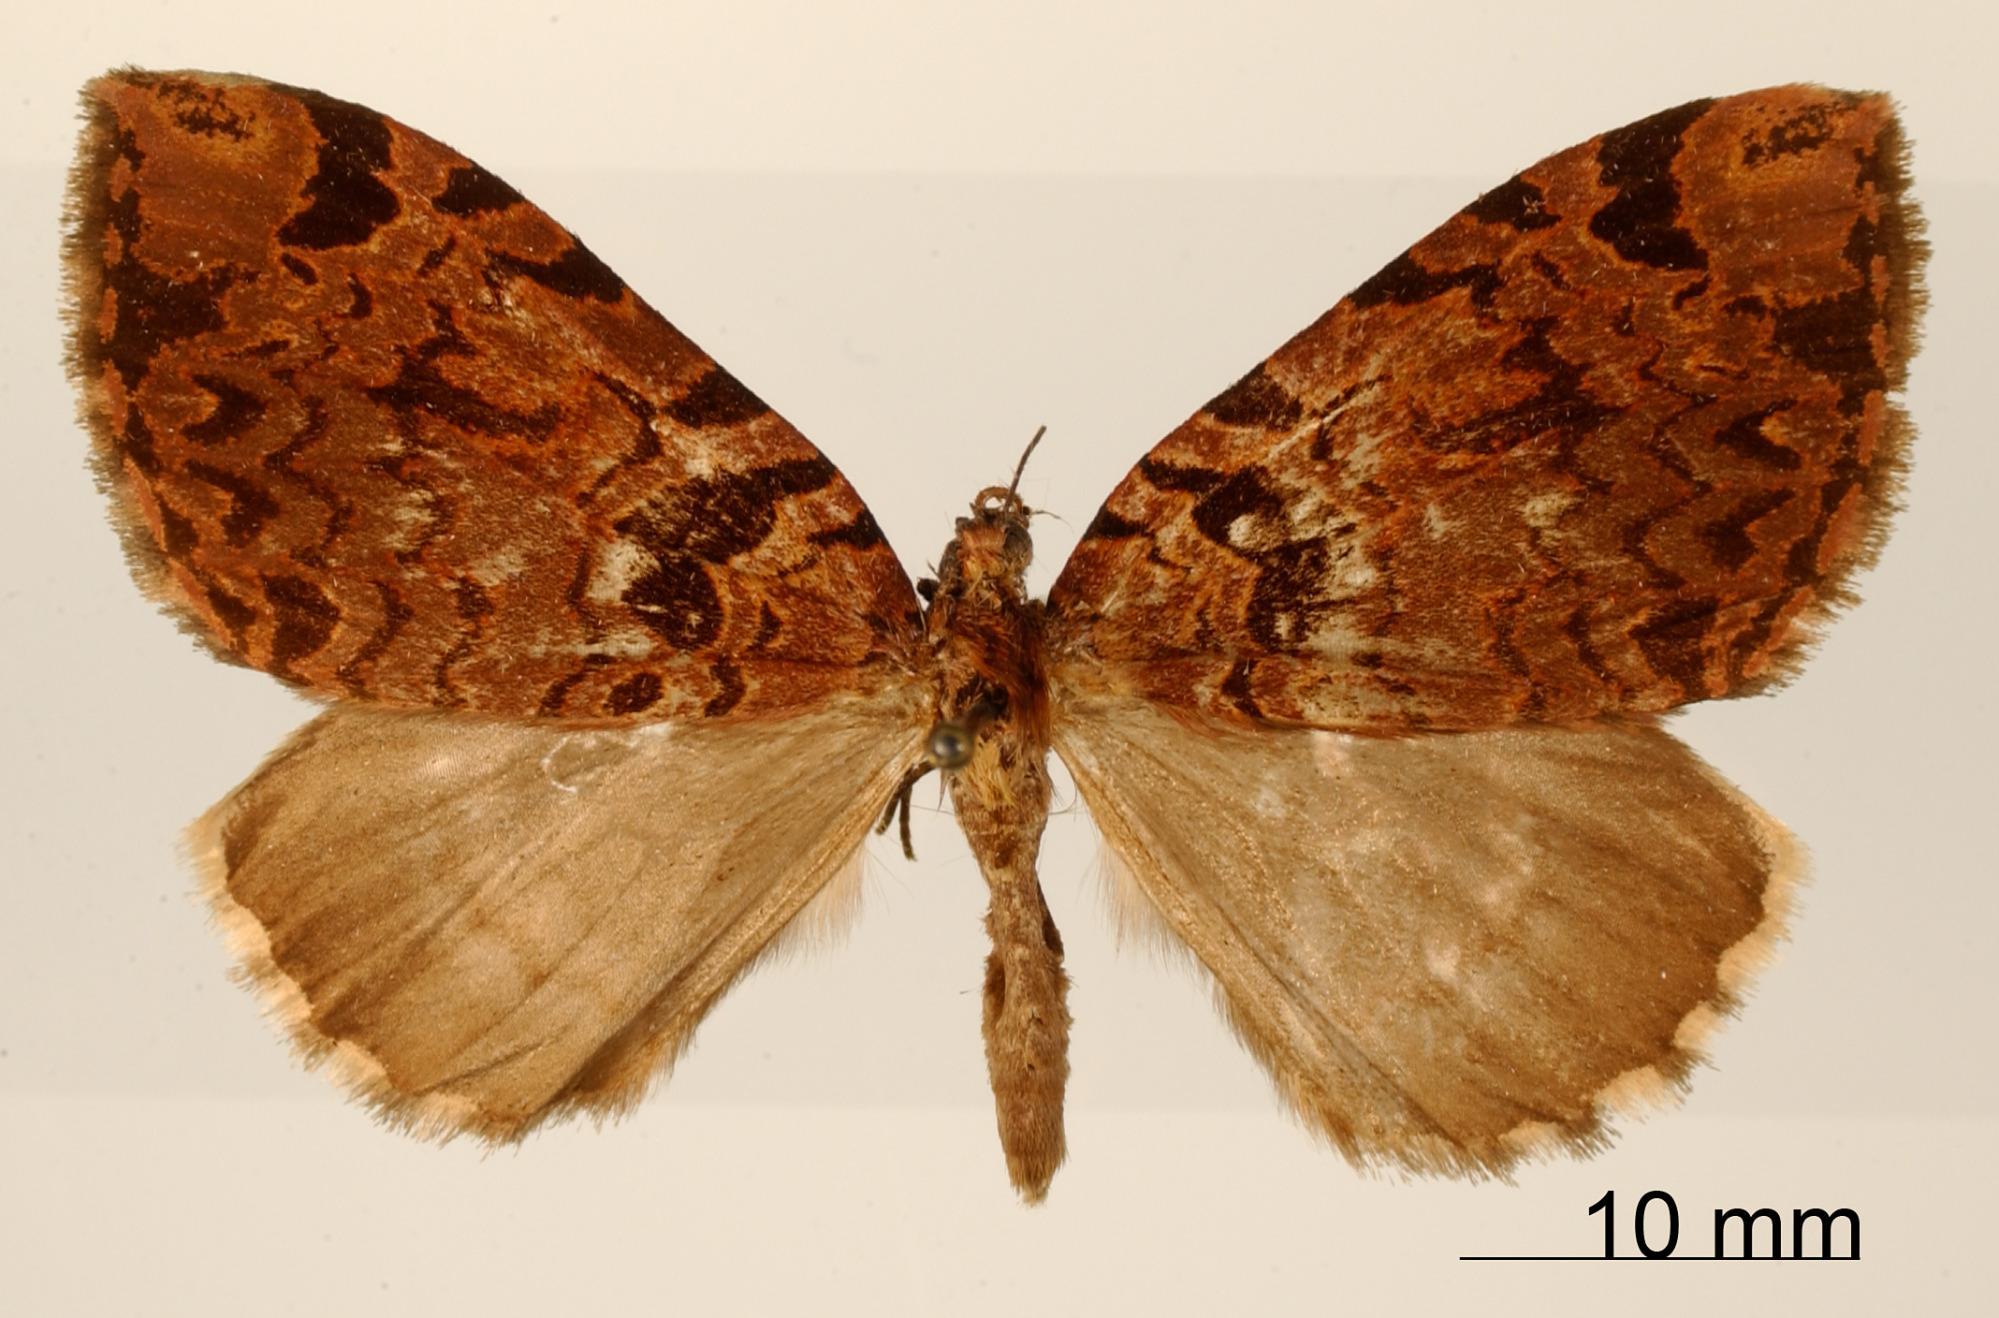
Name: Erebochlora roseofasciata
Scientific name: Erebochlora roseofasciata Dognin, 1911
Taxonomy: Animalia, Arthropoda, Insecta, Lepidoptera, Geometridae, Larentiinae
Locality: Yuntas, pres Cali; Paramo del Quindiu, Colombia